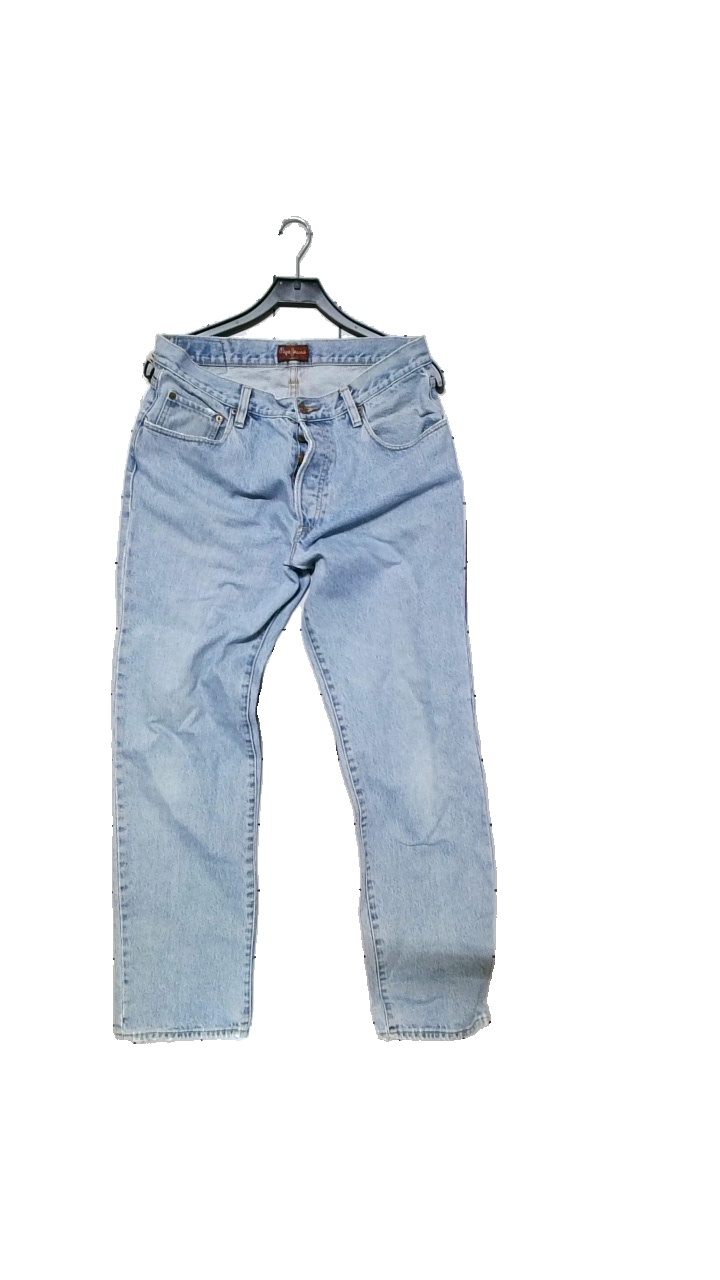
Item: Jeans (Unisex)
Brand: Pepe Jeans
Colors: Blue
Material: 100% cotton
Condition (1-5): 4
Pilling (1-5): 5
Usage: Reuse
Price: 50-100